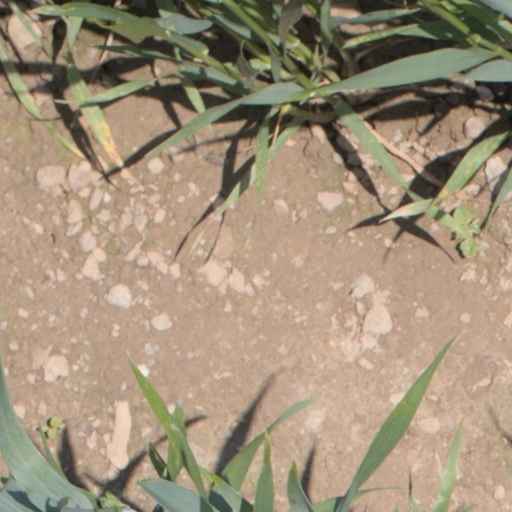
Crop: wheat